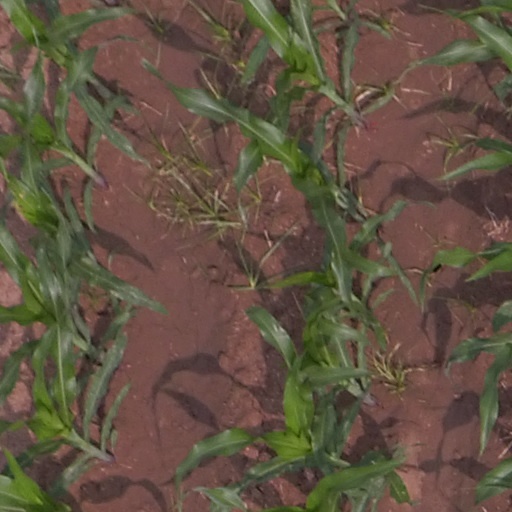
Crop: maize; corn